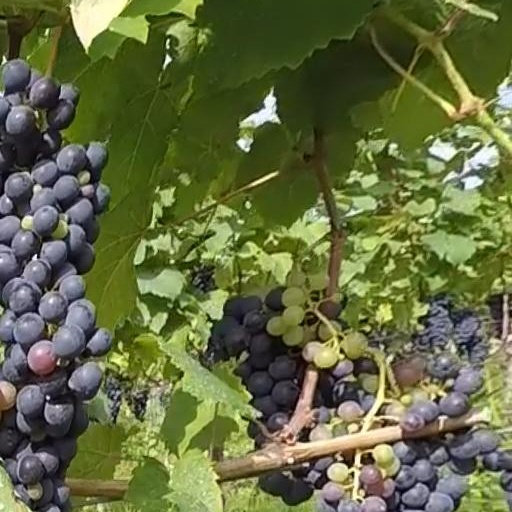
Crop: grape